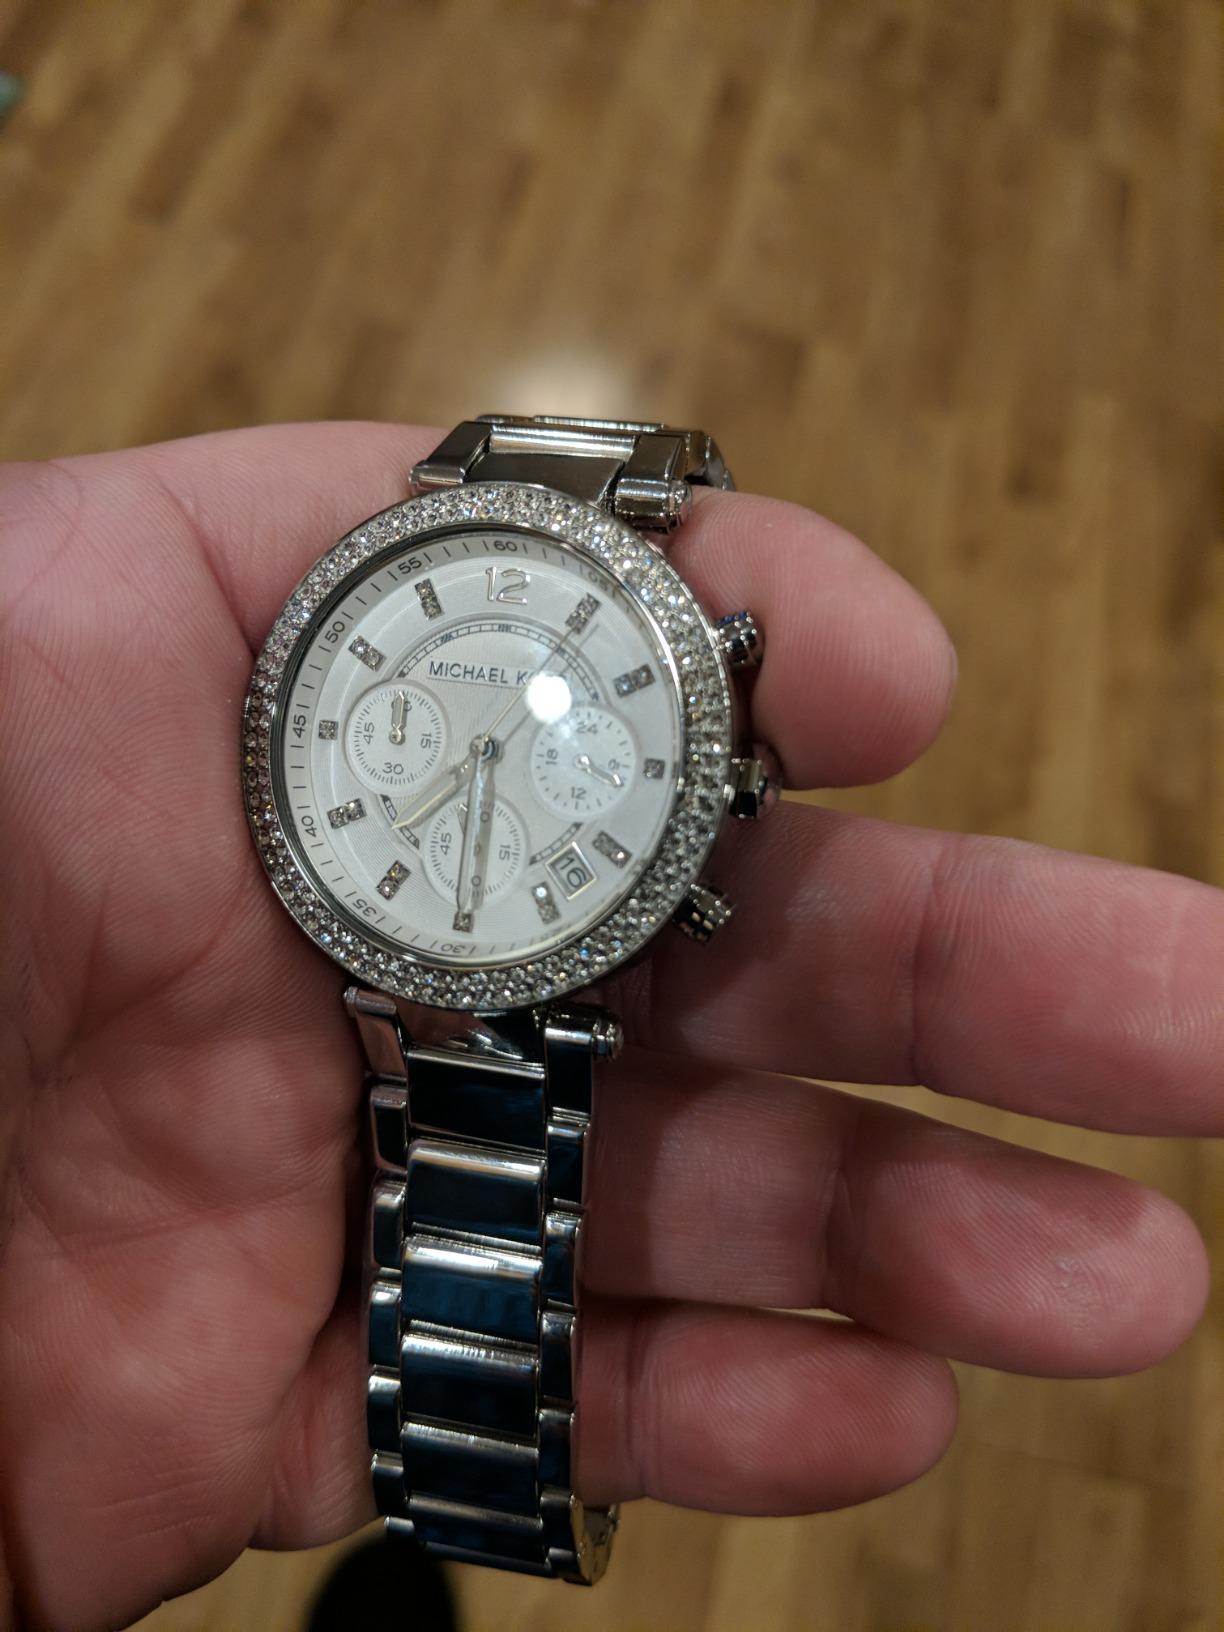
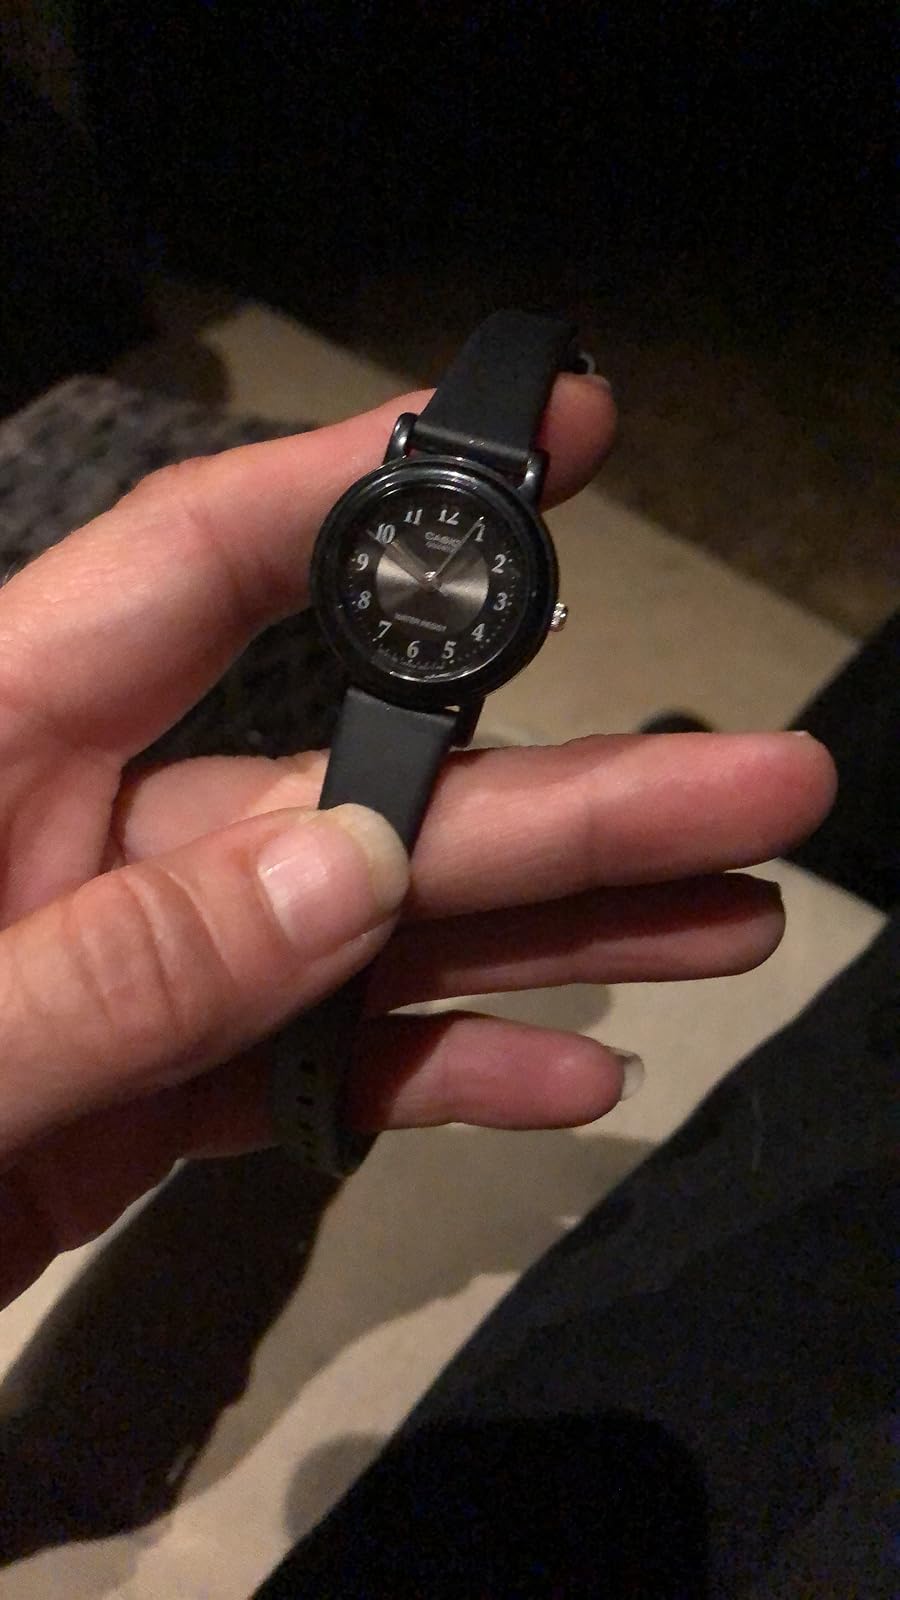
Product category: accessories_watch
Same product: no